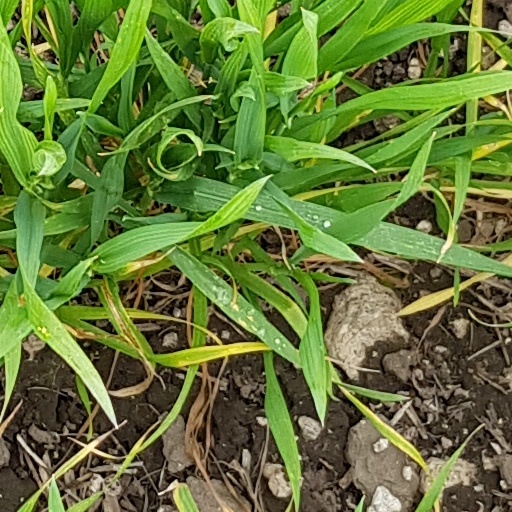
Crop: wheat